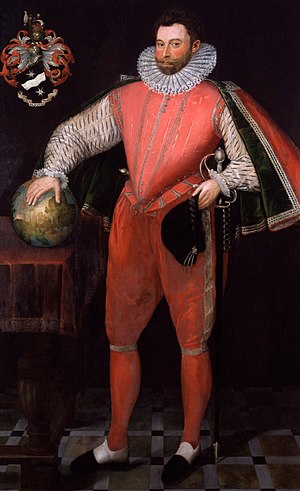
Kap Verde / Historie / Opdagelsen af øerne
Sir Francis Drake plyndrede Riberia Grande i 1582 og 1585
"Kap Verde er en øgruppe og selvstændig republik i Atlanterhavet, beliggende ca. 500 km ud for Afrikas vestkyst. Navnet betyder ""grønt forbjerg"".